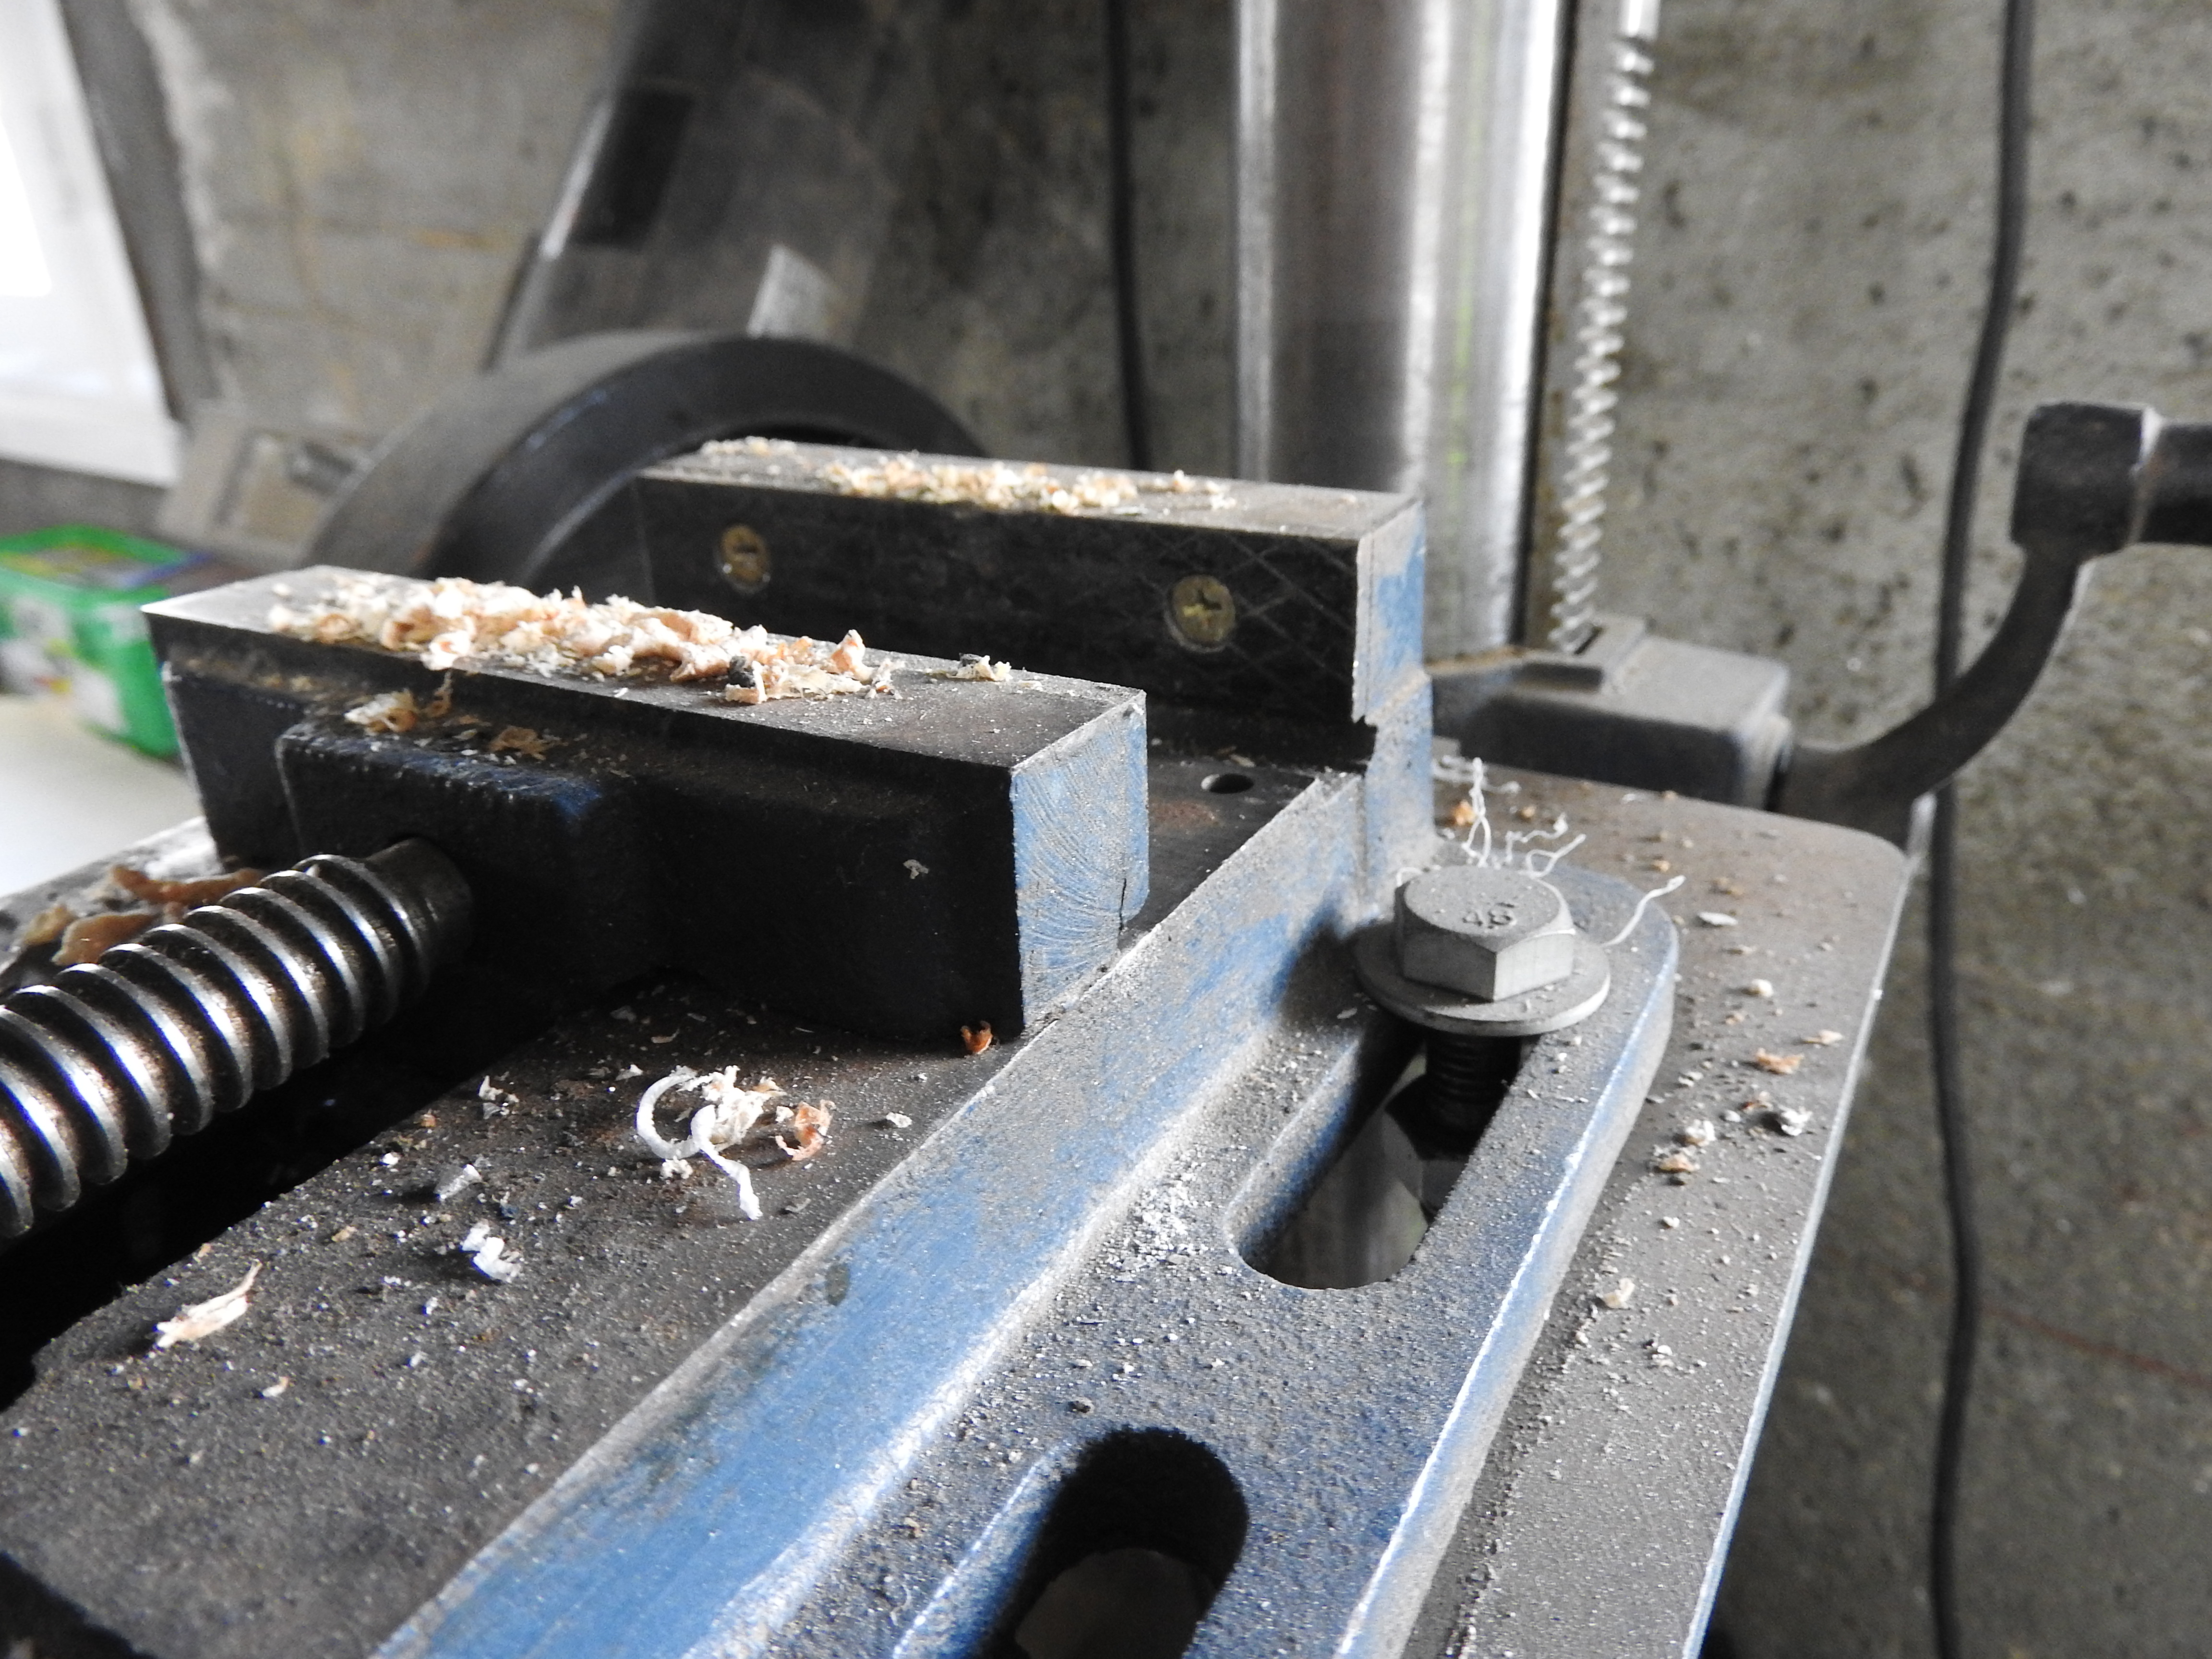
bench vise, machine, workshop, chip, machine tool, metal, milling, steel, gas, screw